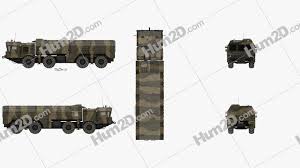
Label: Air Defense